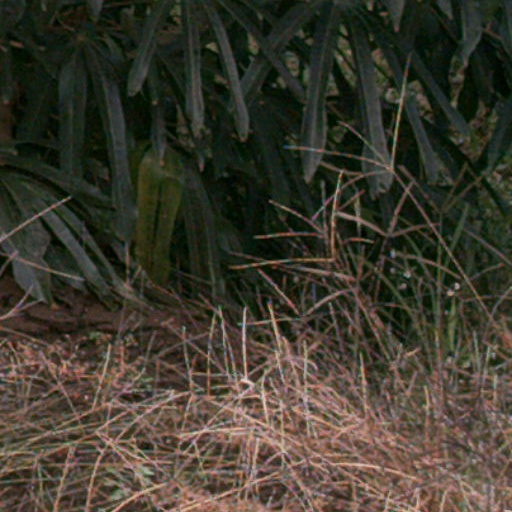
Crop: cassava